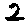
Label: 2